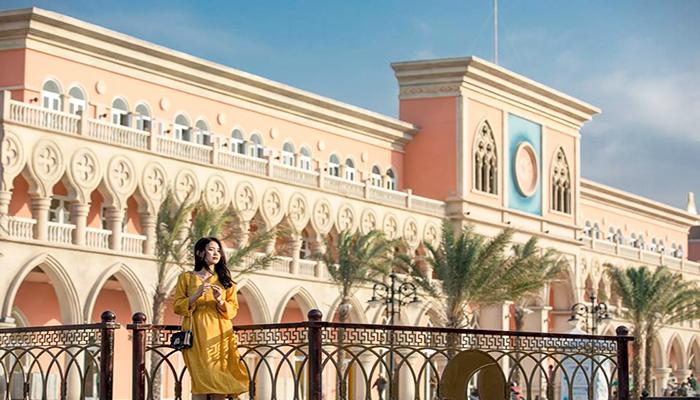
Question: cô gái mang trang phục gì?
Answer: cô gái mang váy màu cam